Siege of Algeciras (1342–1344)

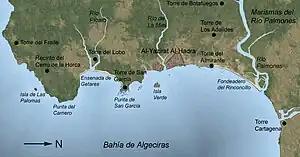
Major structures and places named in the text

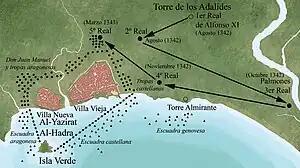
Location of King Alfonso XI during the siege, and of his troops

From 3 August 1342, after the main camp had been established, the king of Castile commanded the Royal Engineers to study the places where troops were to be positioned. The main aim was to prevent the departure of troops from the city and the entry of reinforcements from the Tarifa and Gibraltar roads. Algeciras was to fall from hunger rather than by force of arms.